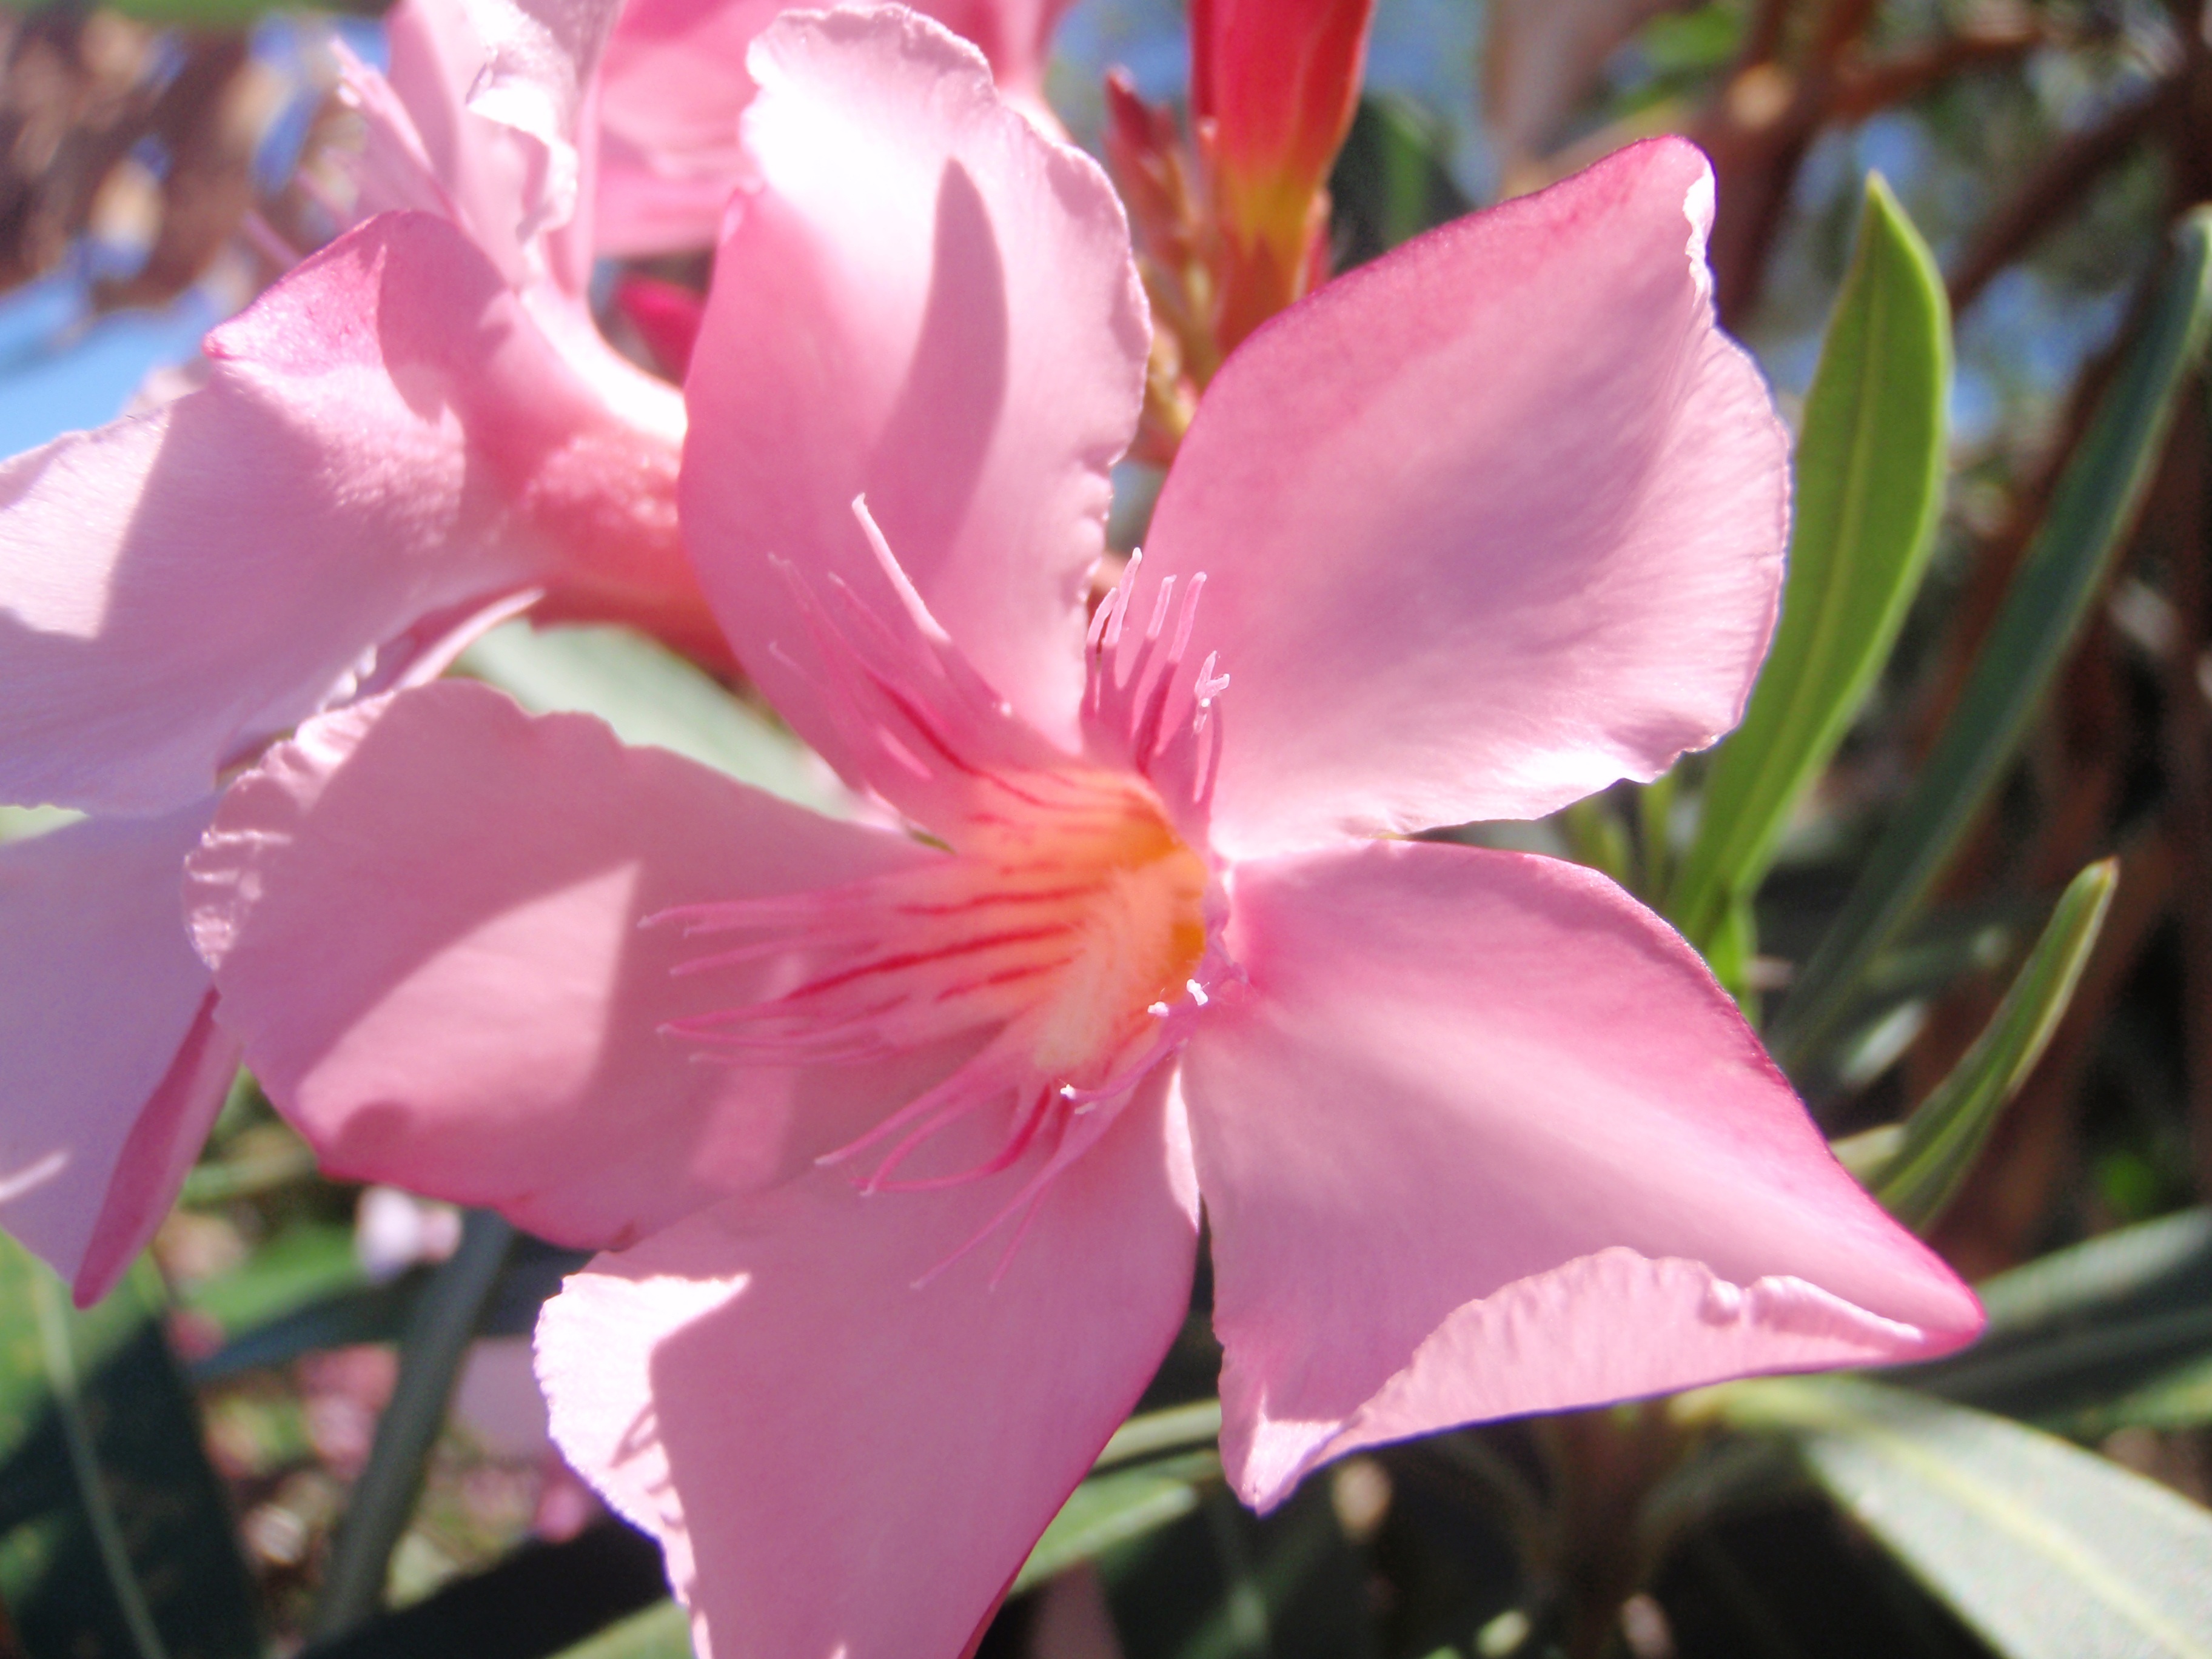
nature, blossom, plant, flower, petal, vacation, paradise, tropical, island, botany, pink, flora, shrub, pacific, hibiscus, macro photography, flowering plant, fiji, cattleya, land plant